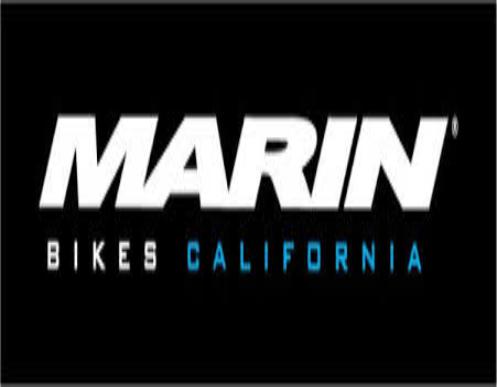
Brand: marin bikes
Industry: Transportation